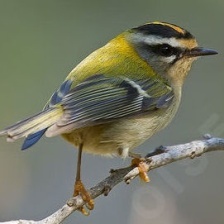
Species: COMMON FIRECREST
Scientific name: REGULUS IGNICAPILLA